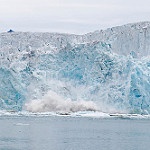
Scene: Outdoor